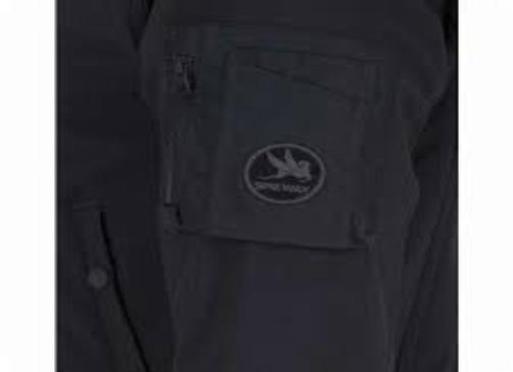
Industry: Clothes